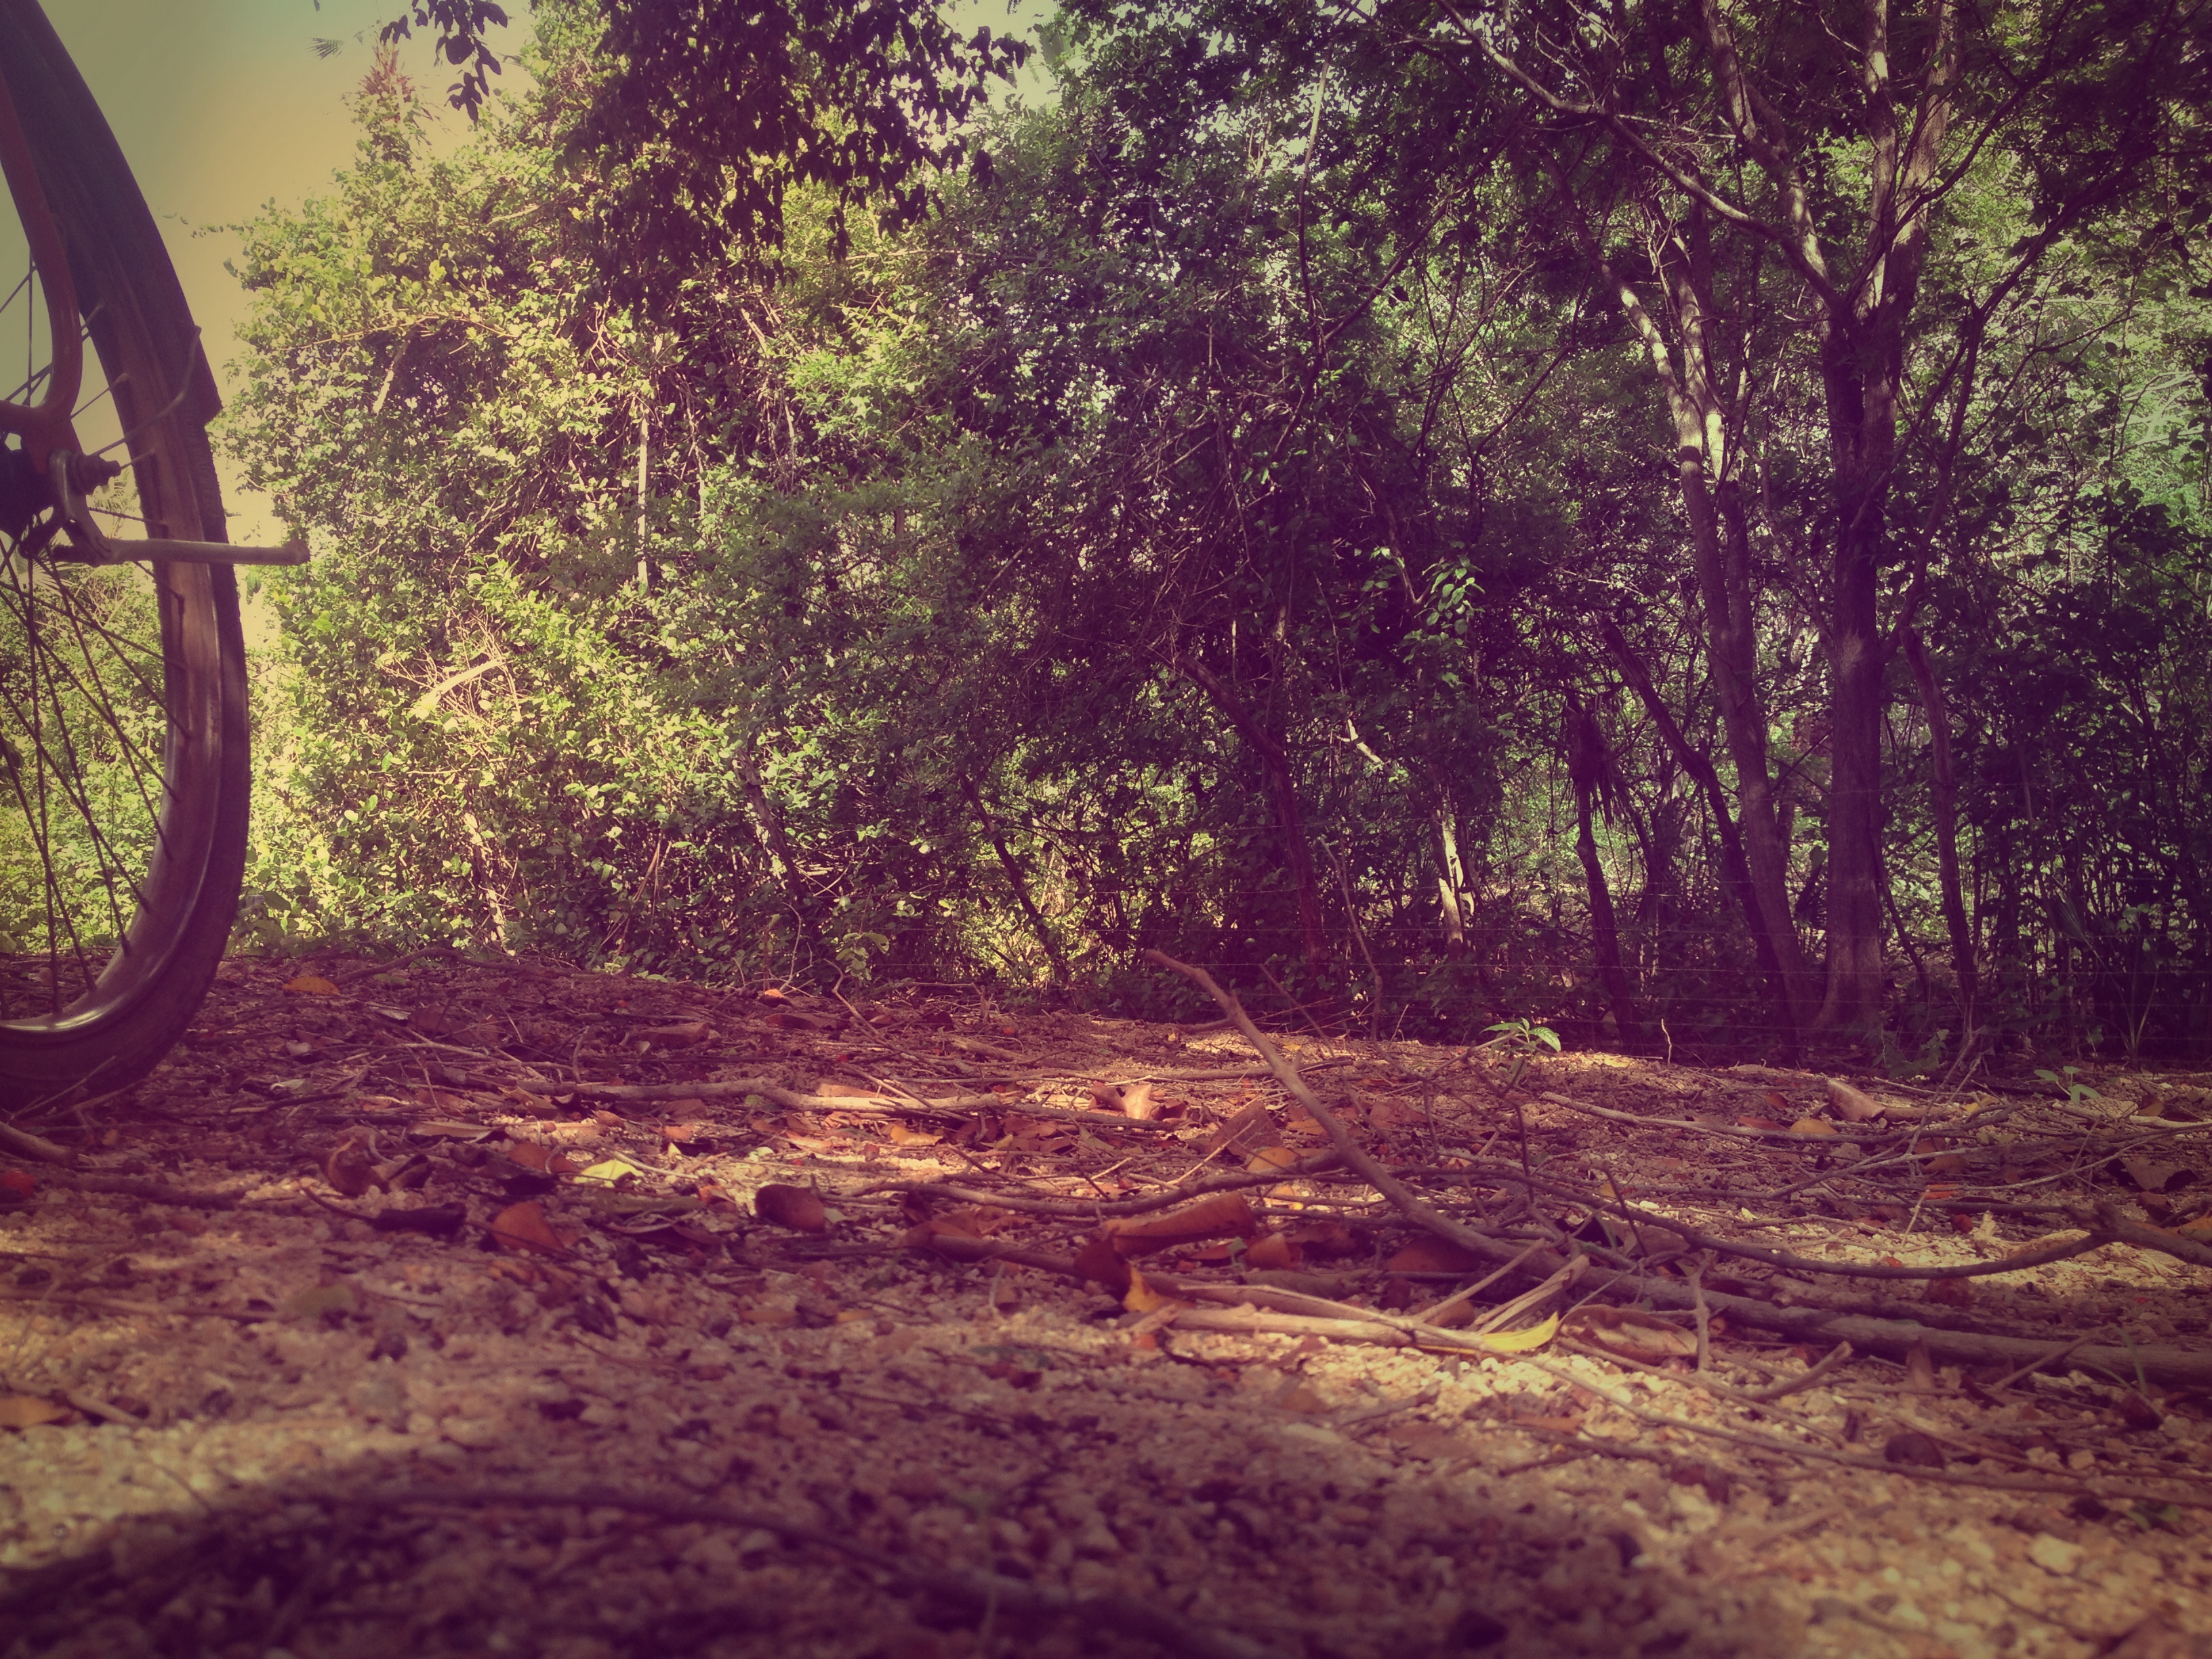
tree, nature, forest, grass, plant, field, sunlight, morning, leaf, autumn, soil, earth, woodland, habitat, rural area, bike trail, natural environment, woody plant